Brownsville Commercial Historic District

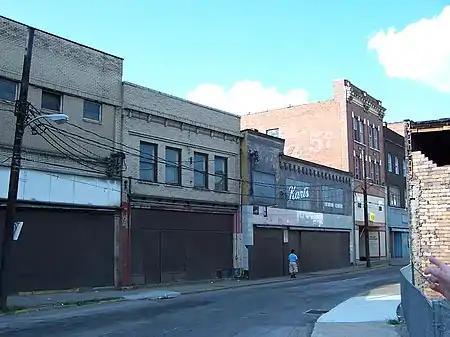
Brownsville Commercial Historic District, May 2008

Brownsville Commercial Historic District is a national historic district located adjacent to the Brownsville Northside Historic District at Brownsville, Fayette County, Pennsylvania. The district includes 55 contributing buildings and two contributing structures in the central business district of Brownsville. Most of the contributing buildings are three and four-story brick commercial buildings built between 1900 and 1930, with four buildings dated to the 19th century. The oldest building is the Flatiron Building (c. 1835). Other notable buildings include the International Order of Odd Fellows Building (1876), Monongahela National Bank (1902), Second National Bank (1916), Snowdon Building (1907), Union Station (1928), Crawford Building (1908), and Borough Building (1940). The contributing structures are the separately listed Dunlap's Creek Bridge and a stone railroad tunnel (1903).